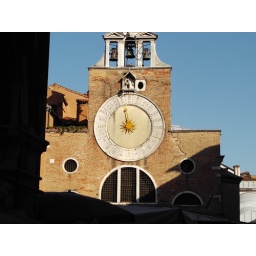
24h clock on a church wall in Venice